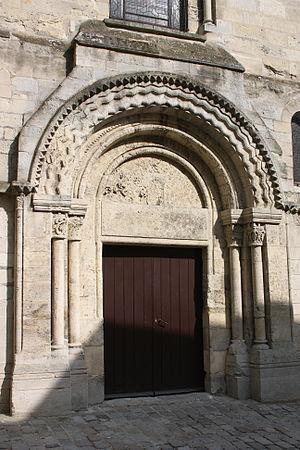
L'église Saint-Justin est une église catholique située à Louvres, en France. C'est une église réunissant deux époques et quatre styles différents, et l'on peut distinguer cinq campagnes de construction distinctes, dont les trois dernières sont rapprochées. En dépit de son histoire complexe, l'église Saint-Justin présente une étonnante homogénéité. Son plan est d'une extrême simplicité et se résume à une nef de cinq travées flanquée de deux bas-côtés de même longueur. Il n'y a ni transept, ni clocher. Les trois vaisseaux conservent en outre la même largeur et la même hauteur sur toute la longueur. La façade occidentale est encore romane et remonte au premier quart du XIIᵉ siècle. Au milieu du siècle suivant, l'église romane est prolongée vers l'est et bénéficie d'un nouveau chœur de style gothique. Il comporte un vaisseau central de deux travées accompagné de bas-côtés, et subsiste à ce jour hormis les chapiteaux au milieu, et sauf les voûtes du vaisseau central. La troisième campagne fait suite aux destructions de la guerre du Bien public en 1465.